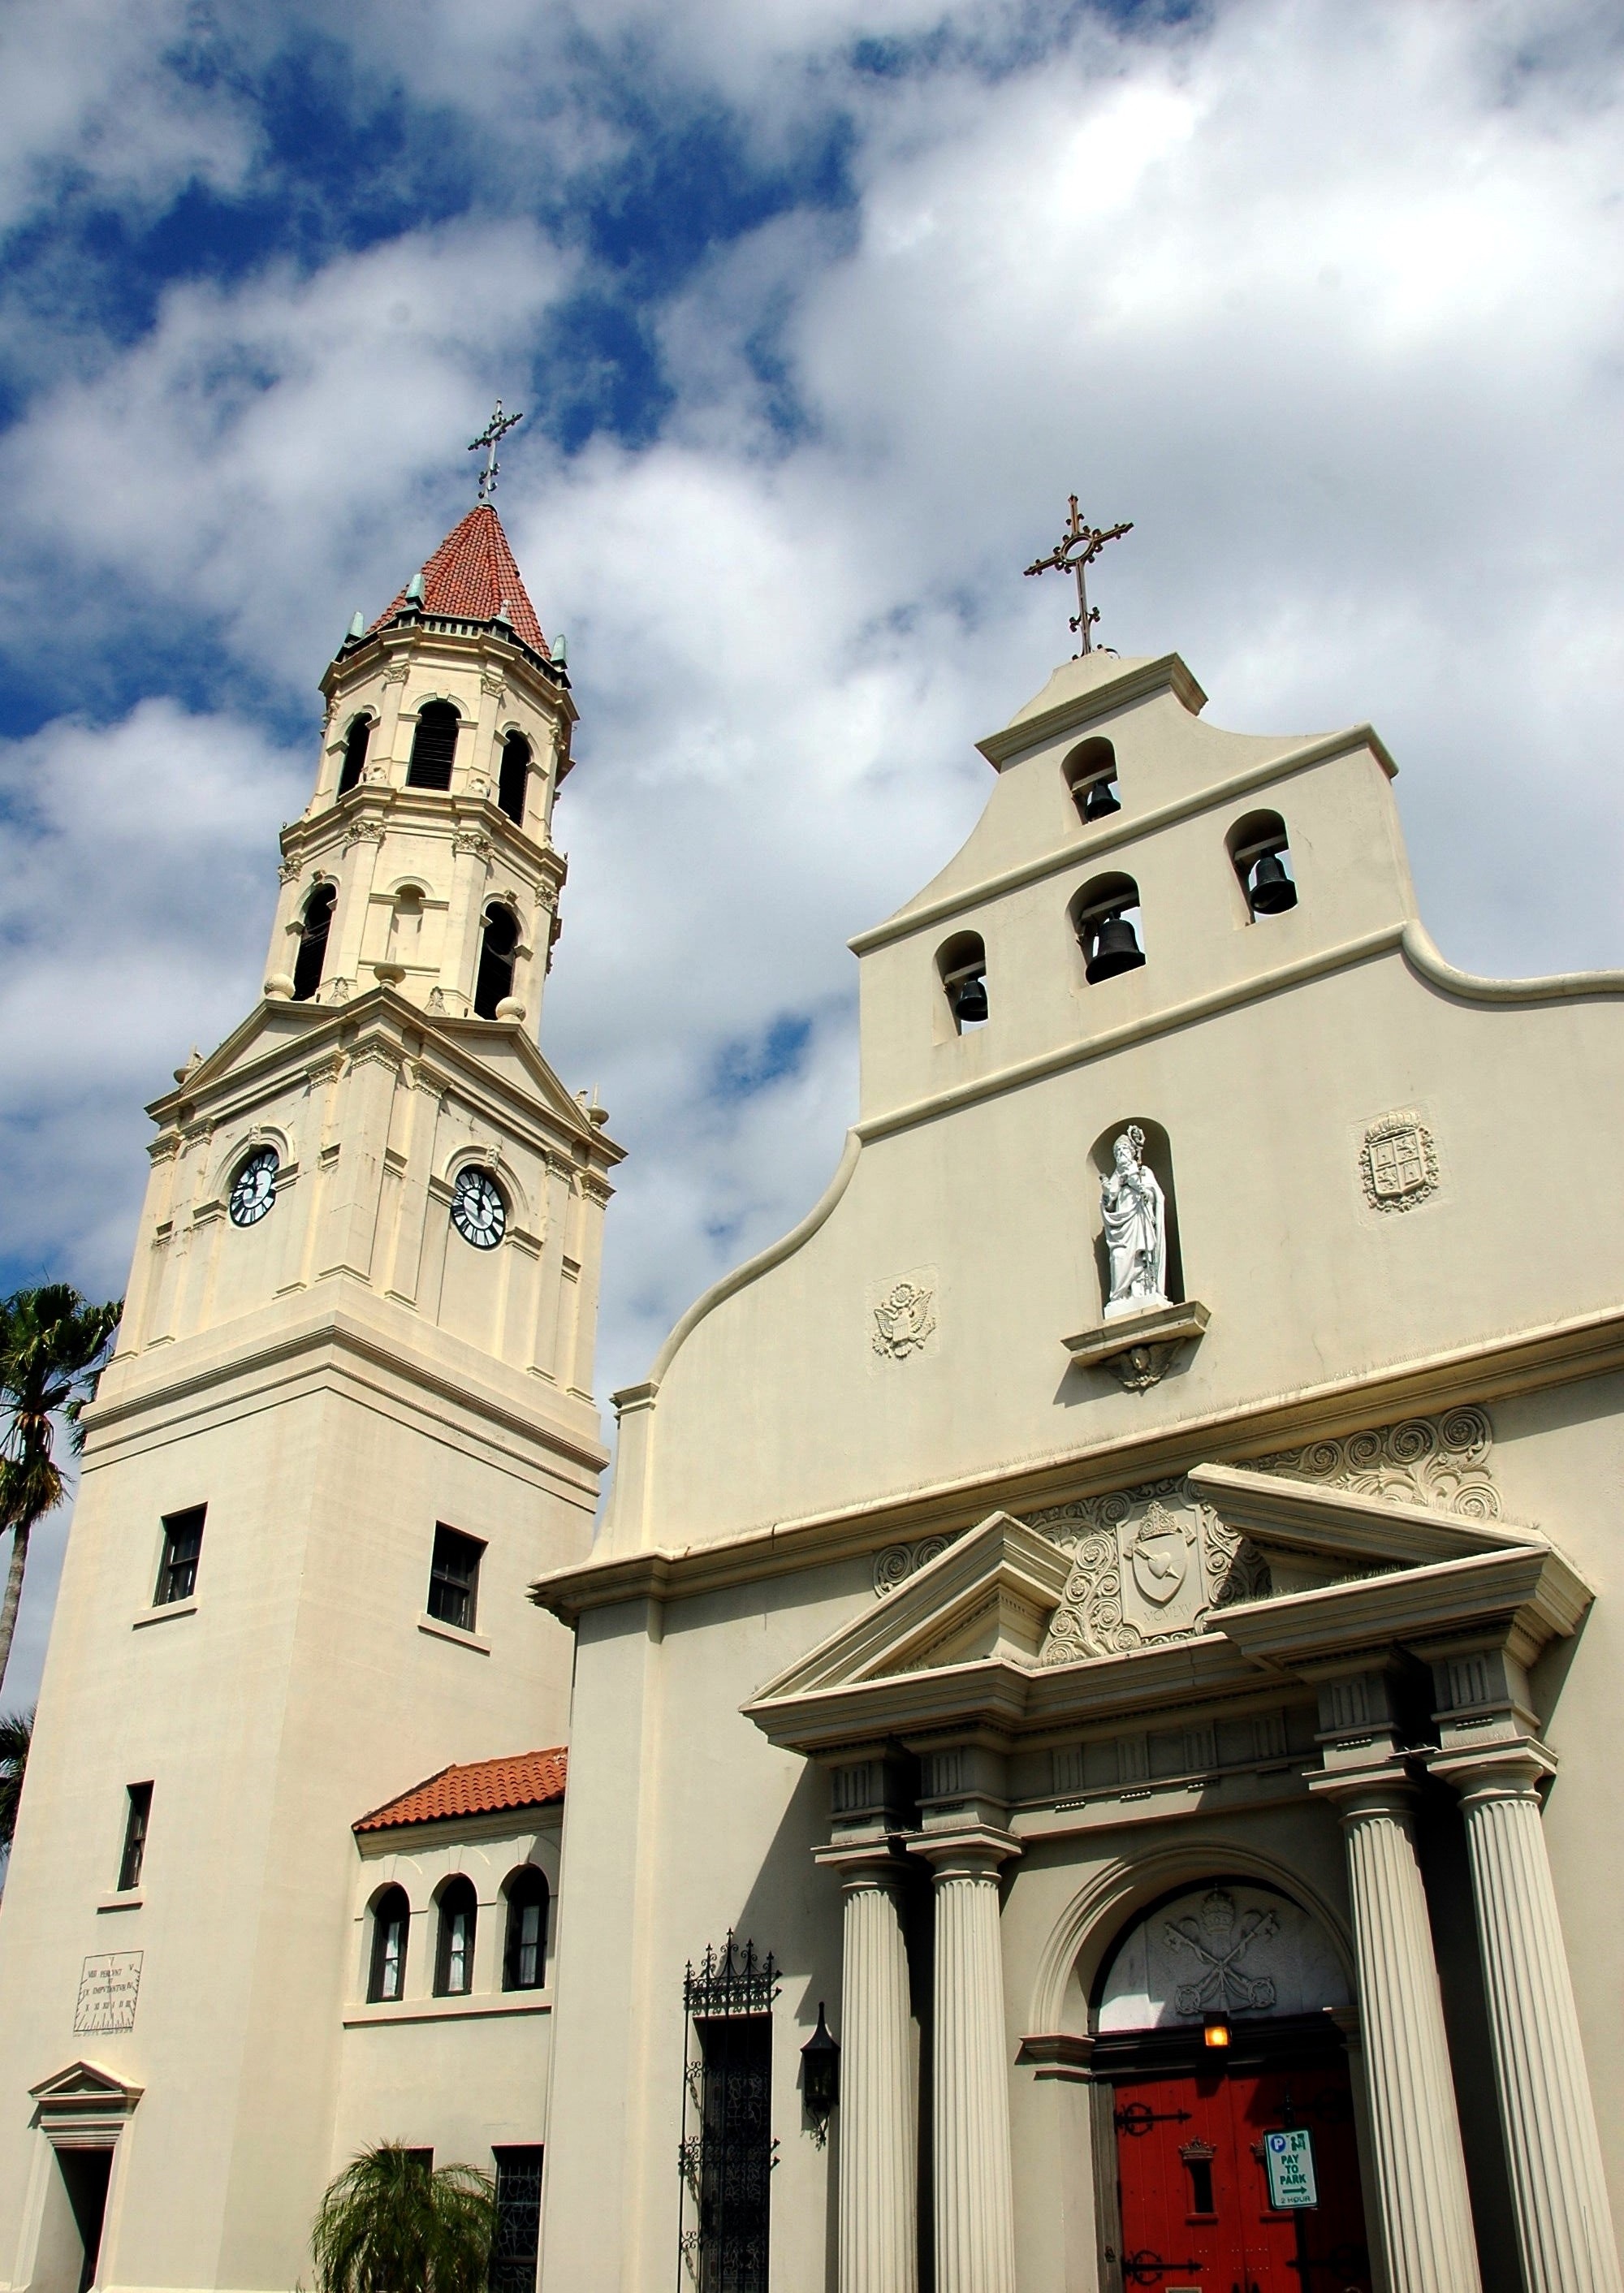
architecture, sky, town, building, old, city, urban, cityscape, travel, tower, usa, religion, landmark, italy, church, cathedral, attraction, historic, tourism, place of worship, clock tower, bell tower, religious, catholic, medieval, steeple, saint, famous, historical, basilica, florida, st augustine